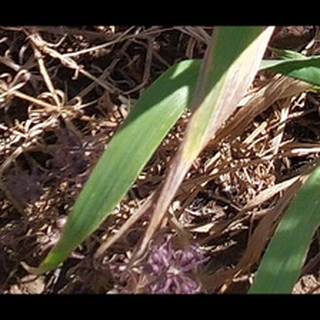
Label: healthy_wheat